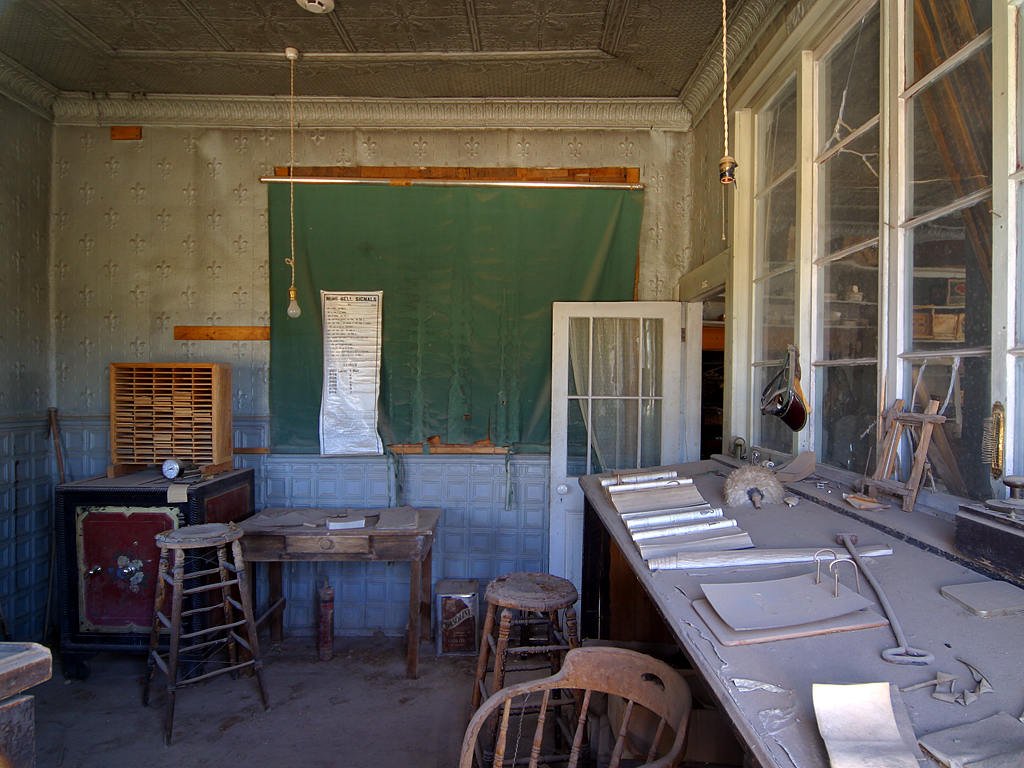
house, building, restaurant, old, home, cottage, usa, room, classroom, interior design, ghost town, tourist attraction, estate, leave, bodie, wild west